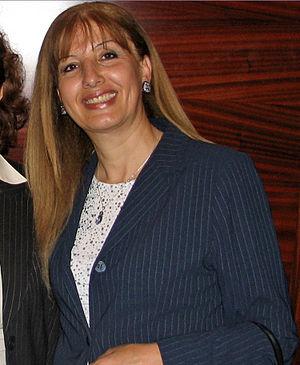
Nadia Hilou, née le 5 juillet 1953 à Jaffa et morte le 27 février 2015 dans la même ville, est une travailleuse sociale et femme politique arabe israélienne de confession chrétienne.